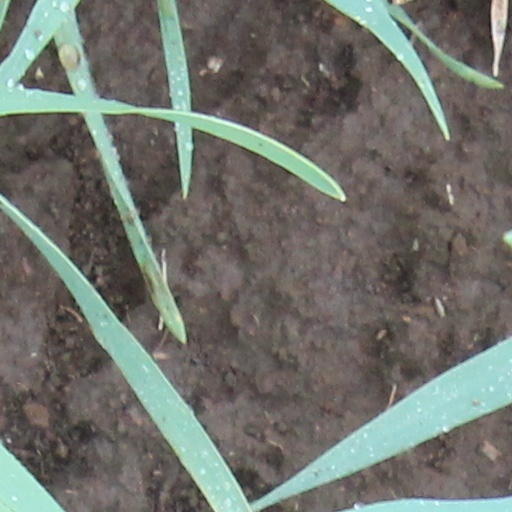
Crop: wheat